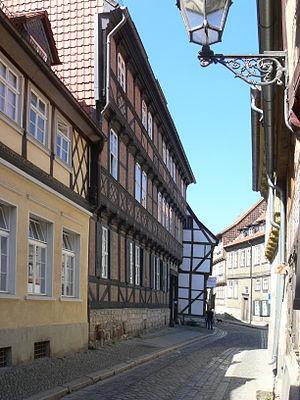
Quedlinbourg ou Quedlimbourg, en allemand Quedlinburg, est une ville de Saxe-Anhalt en Allemagne. Elle était le chef-lieu de l'arrondissement de Quedlinbourg inclus en 2007 dans le nouvel arrondissement de Harz et se trouve au nord-est du massif du Harz. Population : 22 185 habitants en, 23 220 en.